Phantom Blood

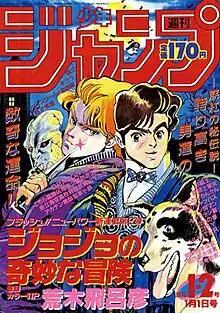
Cover of "Weekly Shōnen Jump" #1–2 of 1987, depicting (left to right) Dio Brando, Jonathan Joestar and his dog Danny

is a 1987 manga series created by Hirohiko Araki, and the first main story arc of the larger "JoJo's Bizarre Adventure" series. The manga was originally serialized by Shueisha in "Weekly Shōnen Jump" under the title and was collected in five volumes; a three-volume collection was released by Shueisha in Japan in 2002, and by Viz Media in North America in 2014. The arc was serialized for more than 10 months; from January 1, 1987, to October 26 of that same year. It was followed by "Battle Tendency".